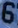
Number: 6